Pachylobus

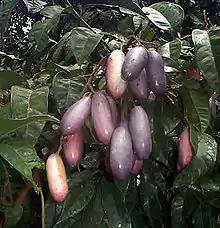
Photo of the Safoutier

Pachylobus is a genus of flowering plants belonging to the family Burseraceae.